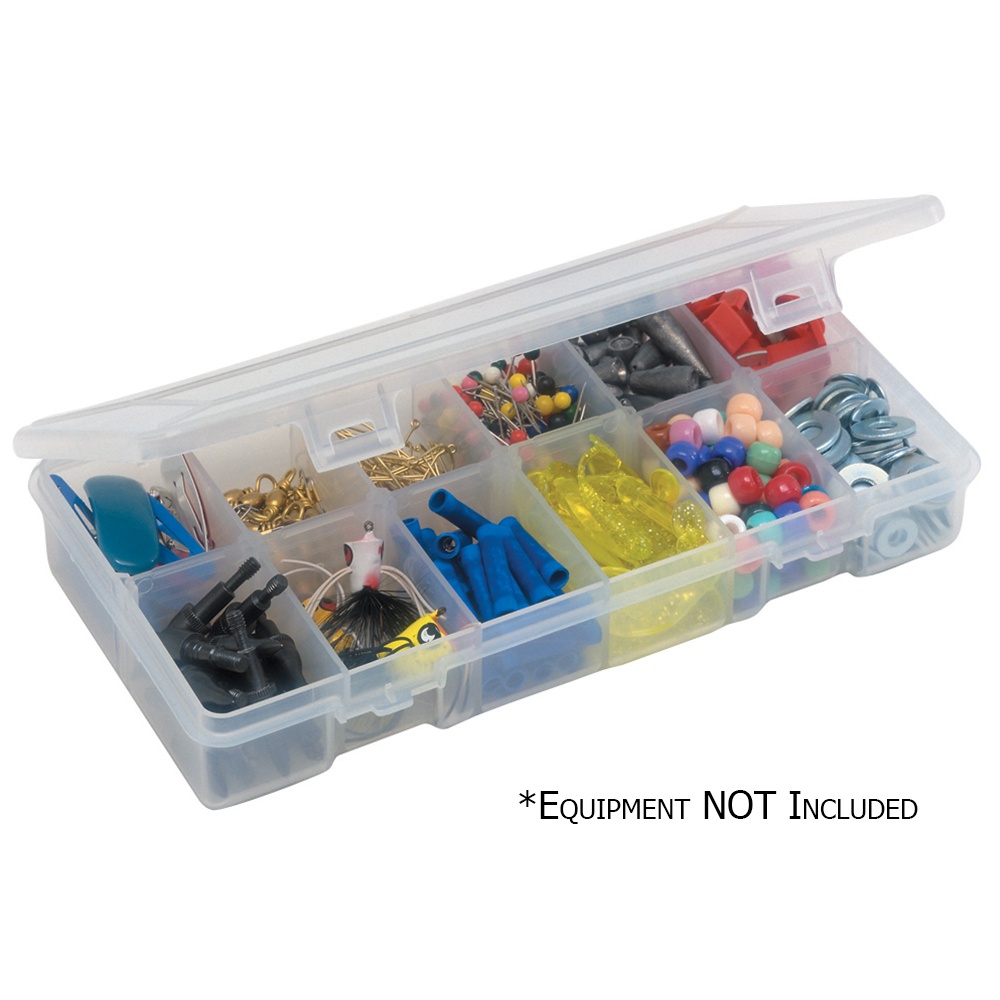
Plano Adjustable StowAway® 3400
Adjustable StowAway® 3400 Features: 6 dividers create up to 12 adjustable compartments Great versatility in a small utility box Secure latching system Transparent for quick and easy identification of contents L=8.25" x W=4.25" x H=1.38" Product : PLANO ADJUSTABLE STOWAWAY Manufacturer : Plano Manufacturer Part No : 345500 Product : PLANO ADJUSTABLE STOWAWAY
Brand: Plano
Category: Hardware > Hardware Accessories > Tool Storage & Organization > Tool Bags